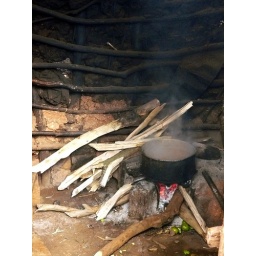
The kitchen is in a separate building from the other room of the house, in case of fire.